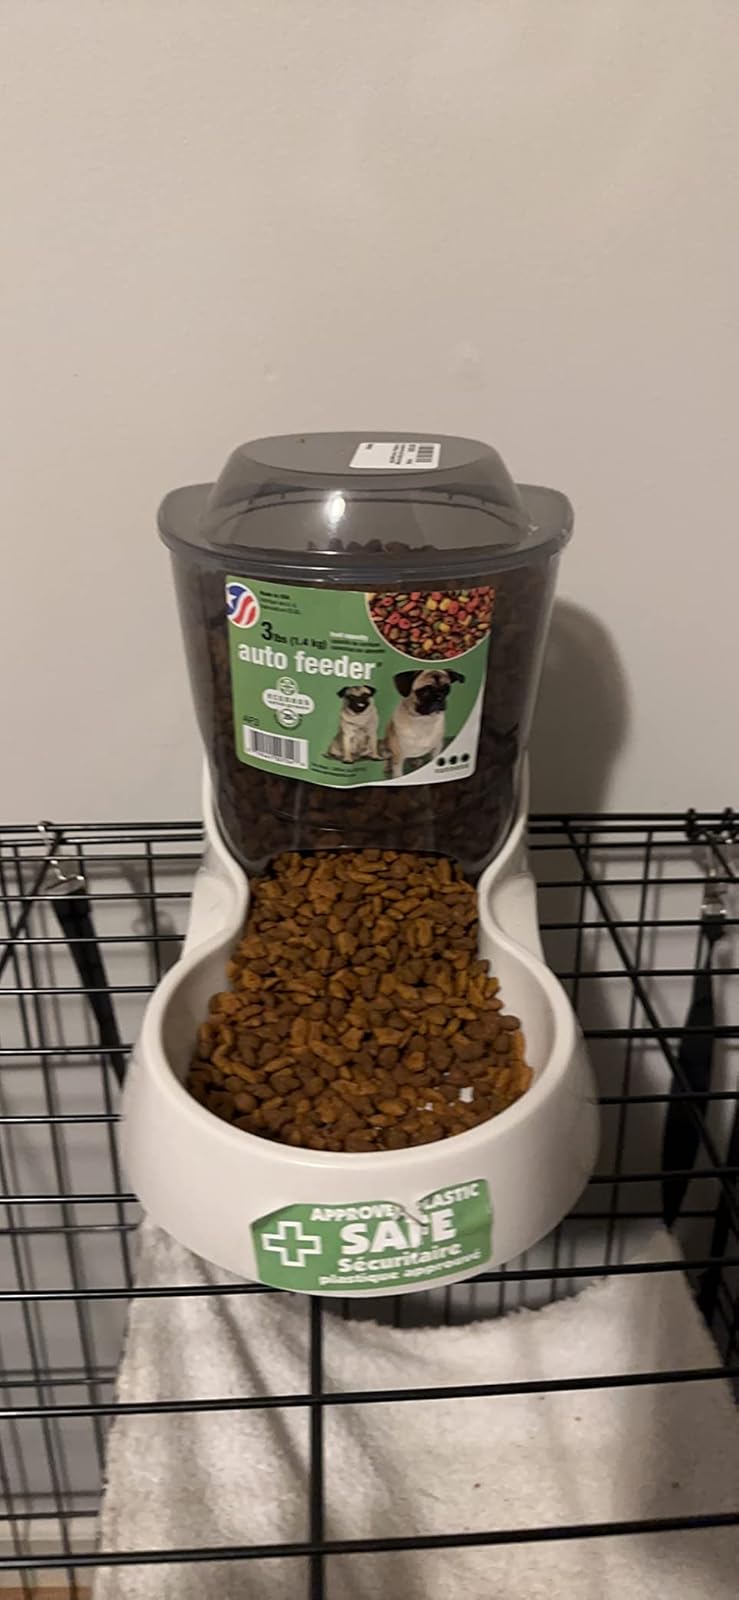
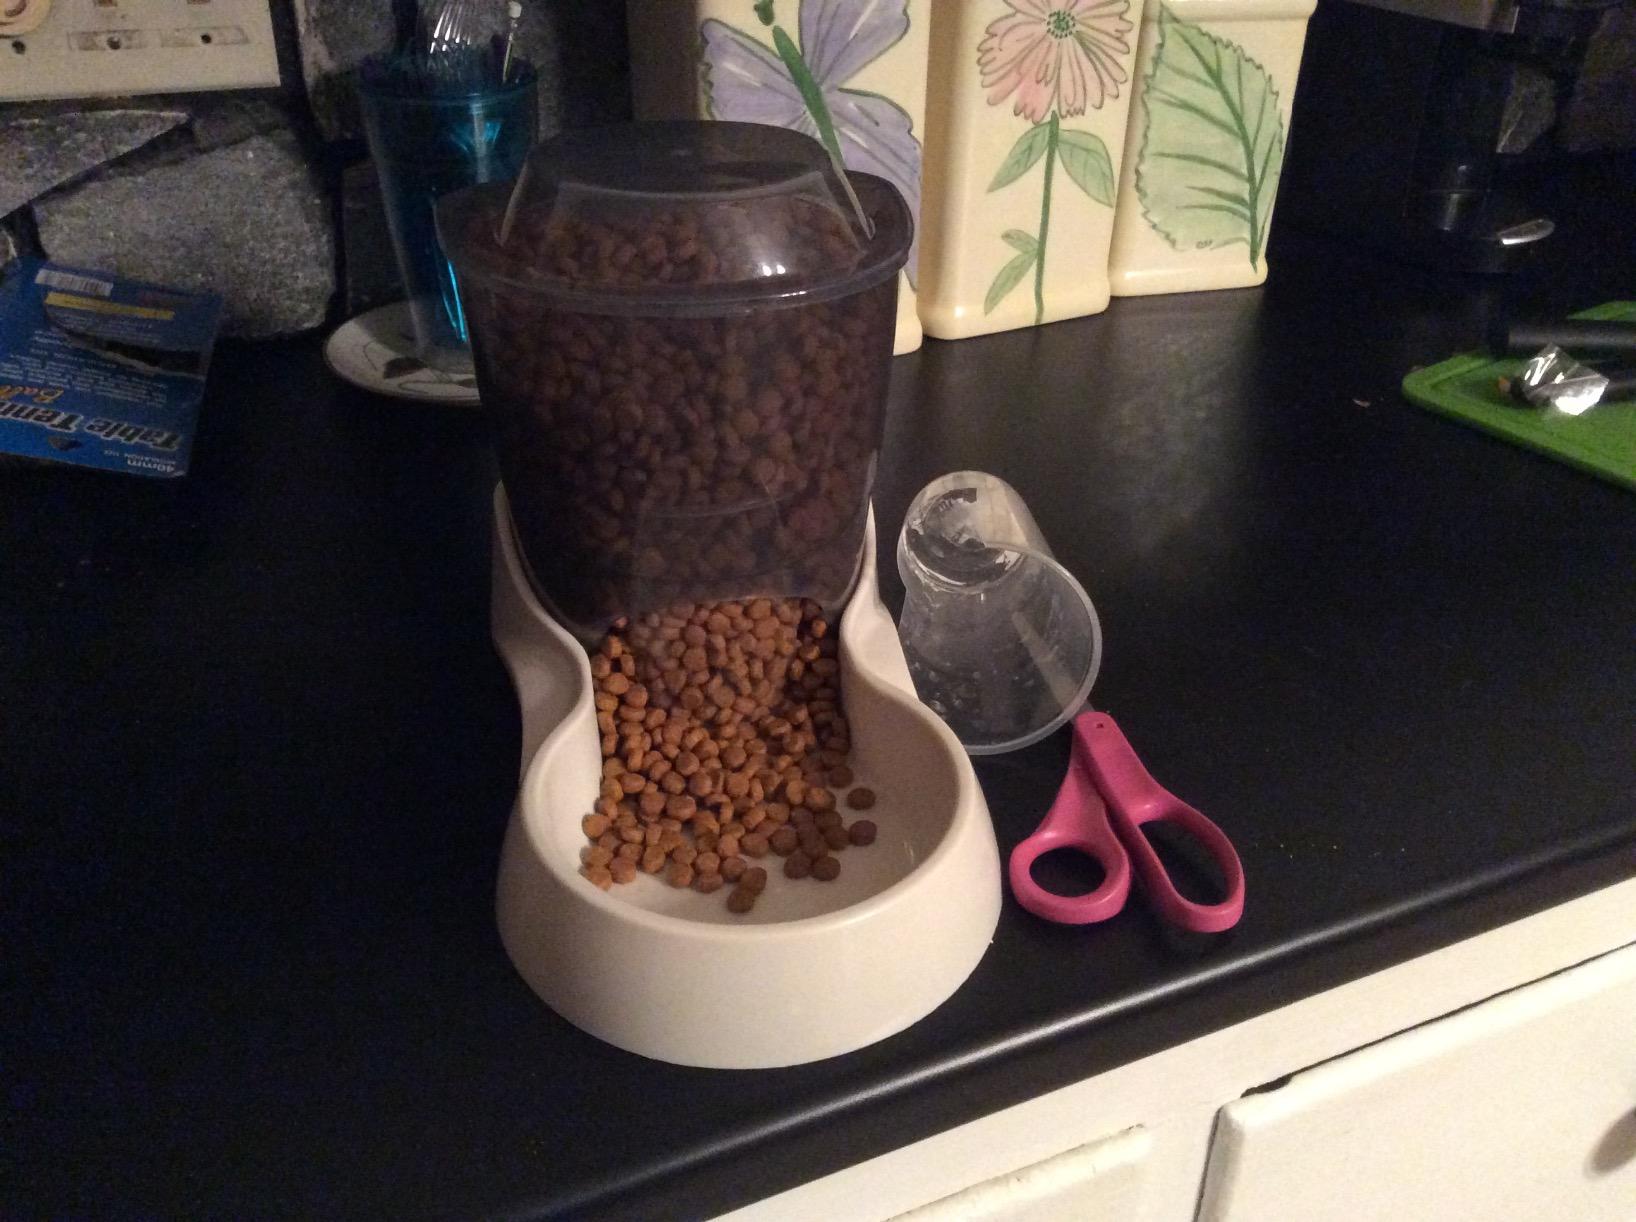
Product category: items_feeder
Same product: yes